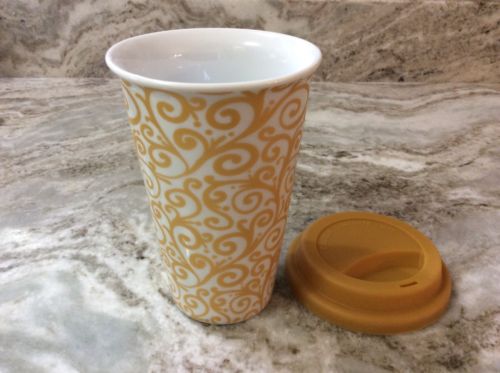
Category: mug